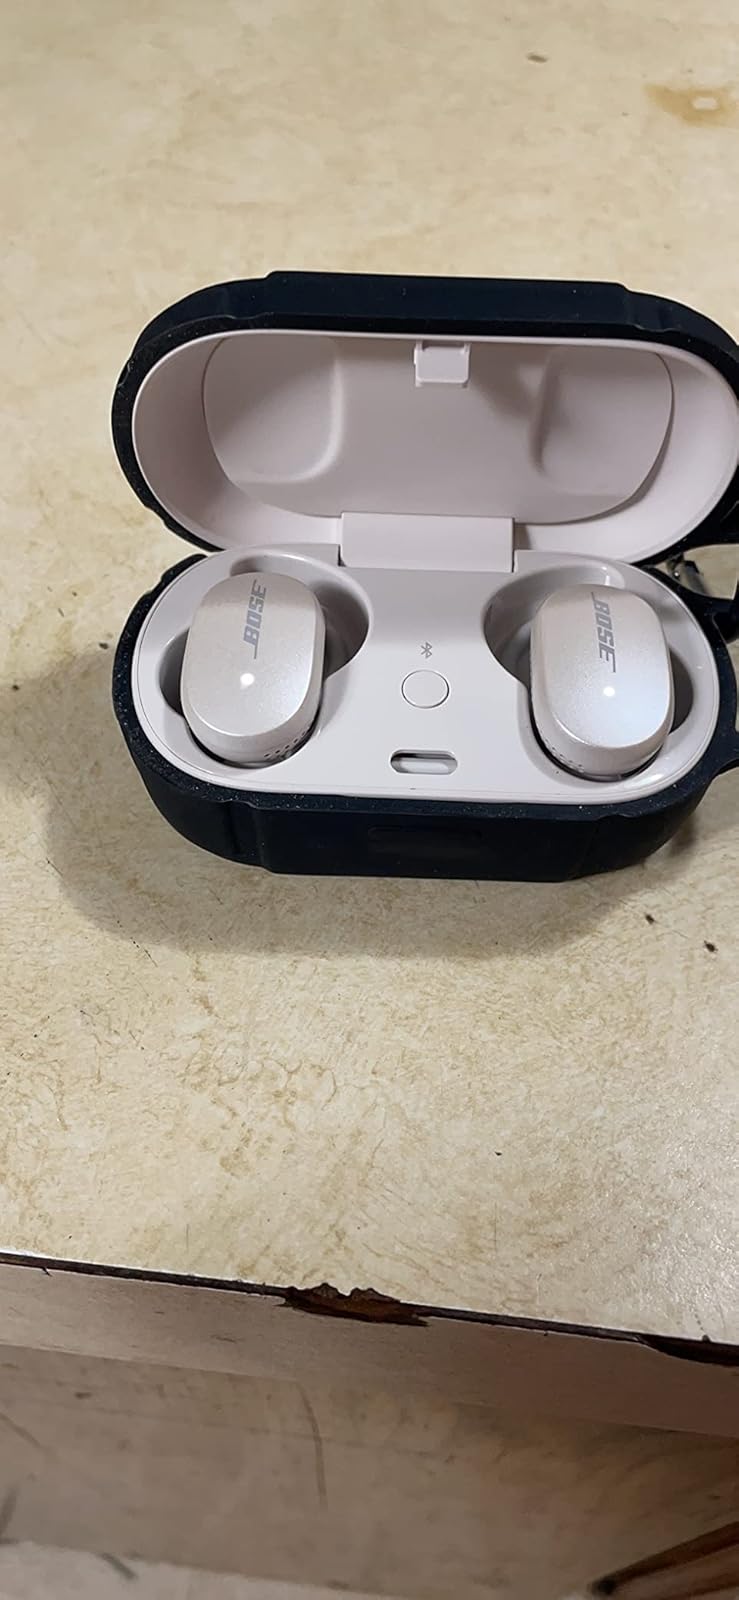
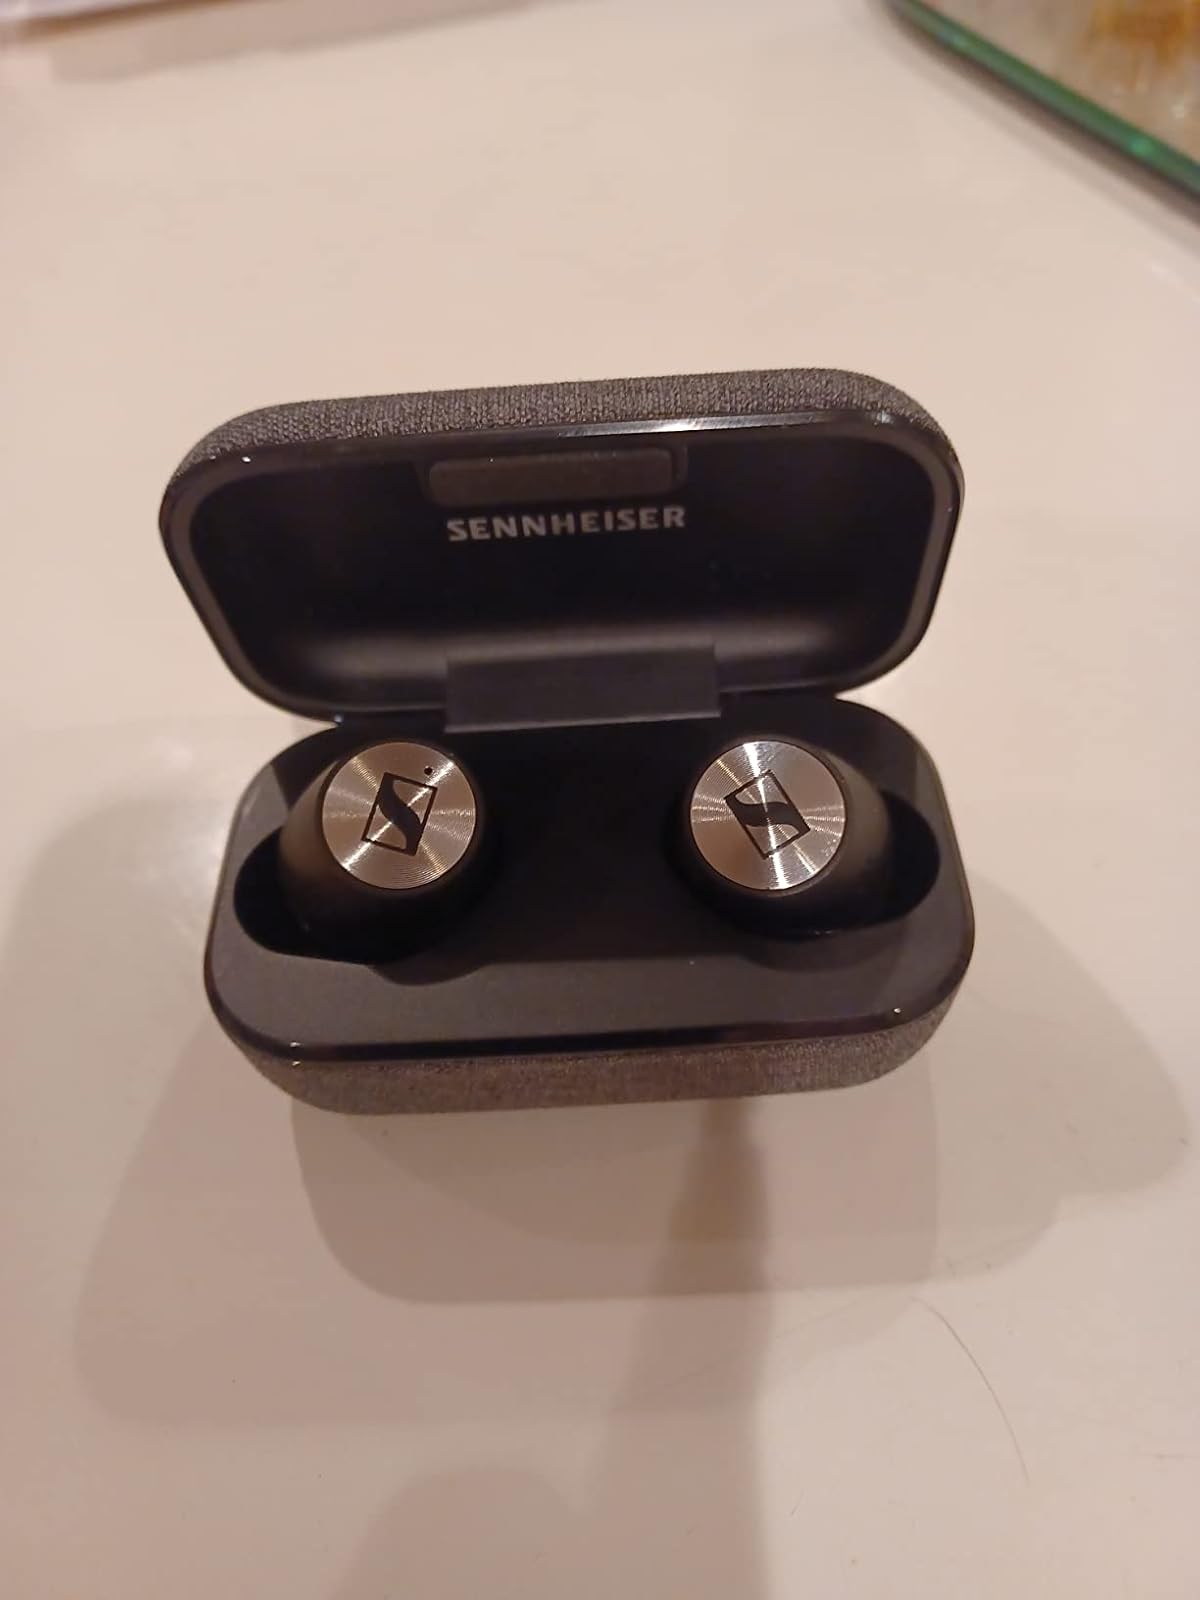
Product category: earbuds
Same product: no